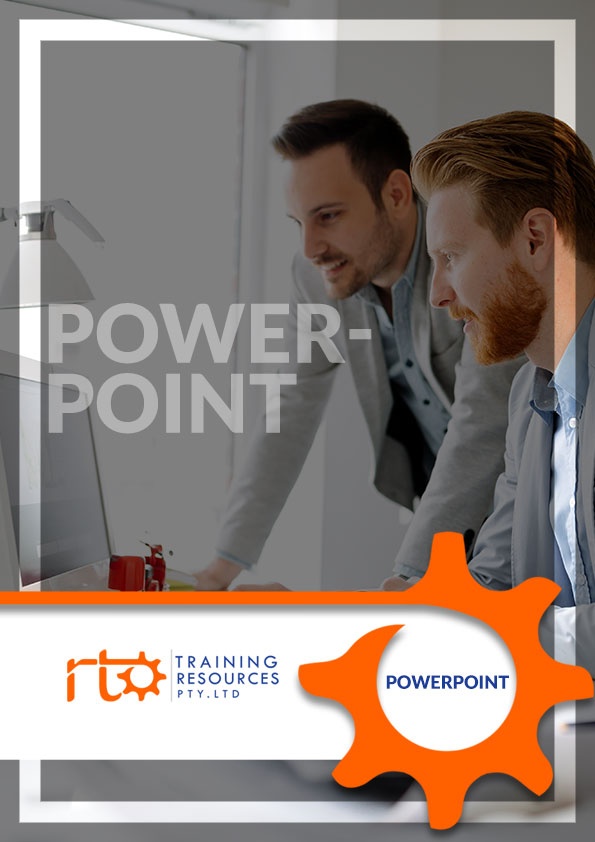
PowerPoint-PSPGEN028 Provide a quotation
Our PowerPoint presentations support trainers to deliver effective, engaging and compliant classroom or webinar delivery of a qualification or unit. PowerPoint presentation The PowerPoint presentation supports the trainer/teacher in creating an interactive learning environment. We provide all documents to you in Microsoft Office format, so you can easily customise them as required. You are free to rebrand and reproduce these within your registered training organisation (RTO). Our learner and assessment resources can be used for an unlimited number of students within your RTO. Don't forget about our QUALITY ASSURANCE GUARANTEE! RTOs purchase a license for their RTO only and are not permitted to share the documents with any other entity. Purchasers are asked to agree to a license agreement to this effect prior to purchase.
Brand: RTO Training Resources
Category: Software > Computer Software